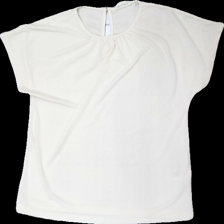
View: front
Type: T-shirt
Category: Ladies
Brand: Holly And Whyte (Lindex)
Colors: Beige
Material: 100% polyester
Cut: Regular
Size: S
Season: All
Damage location: bottom center
Damage 2 location: middle center
Price range: 50-100
Recommended usage: Reuse
Description: beige t-shirt